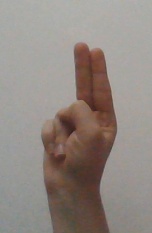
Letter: taa